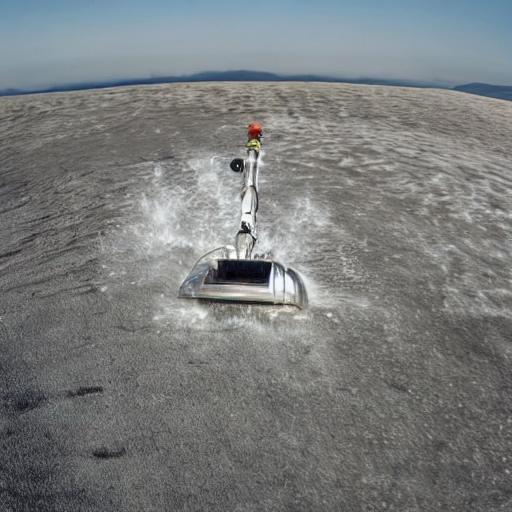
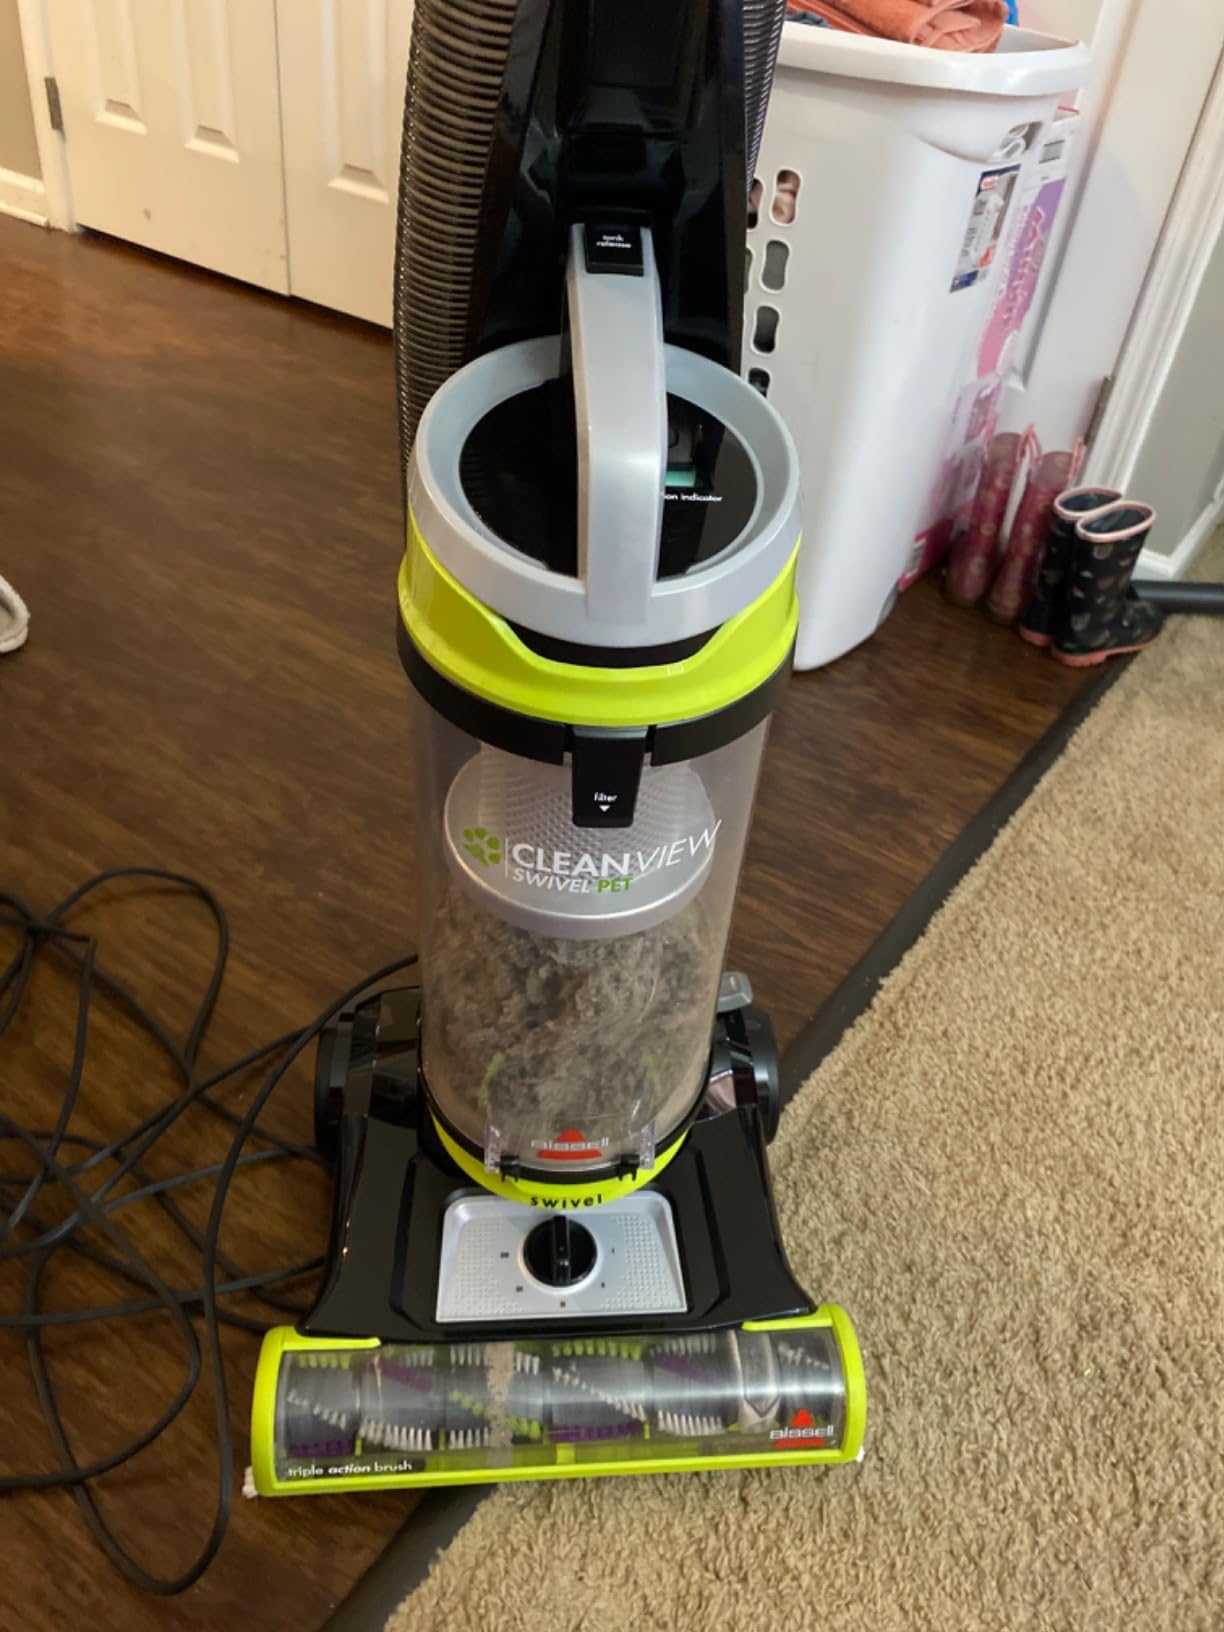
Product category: items_vacuum
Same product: no